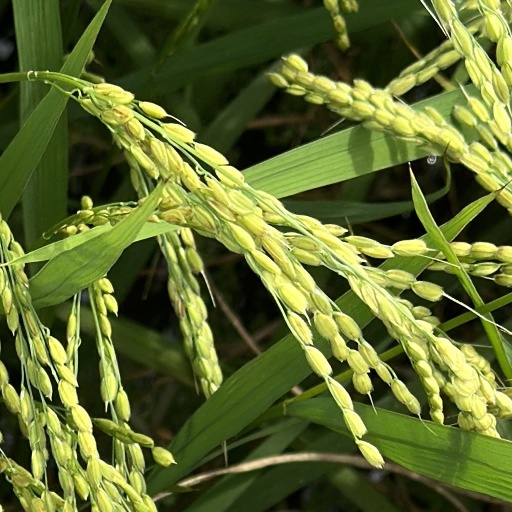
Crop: rice